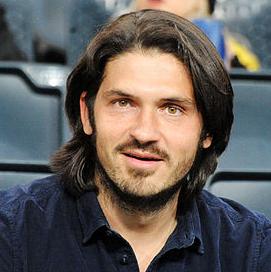
Age: 30